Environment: real
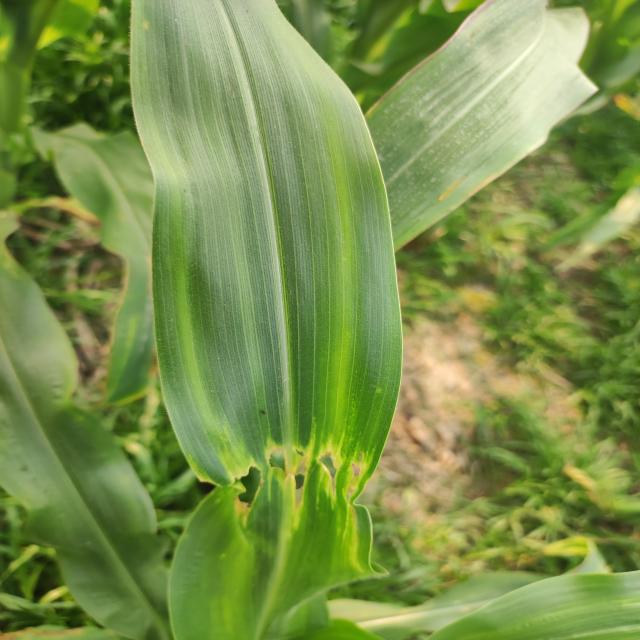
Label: fall_armyworm